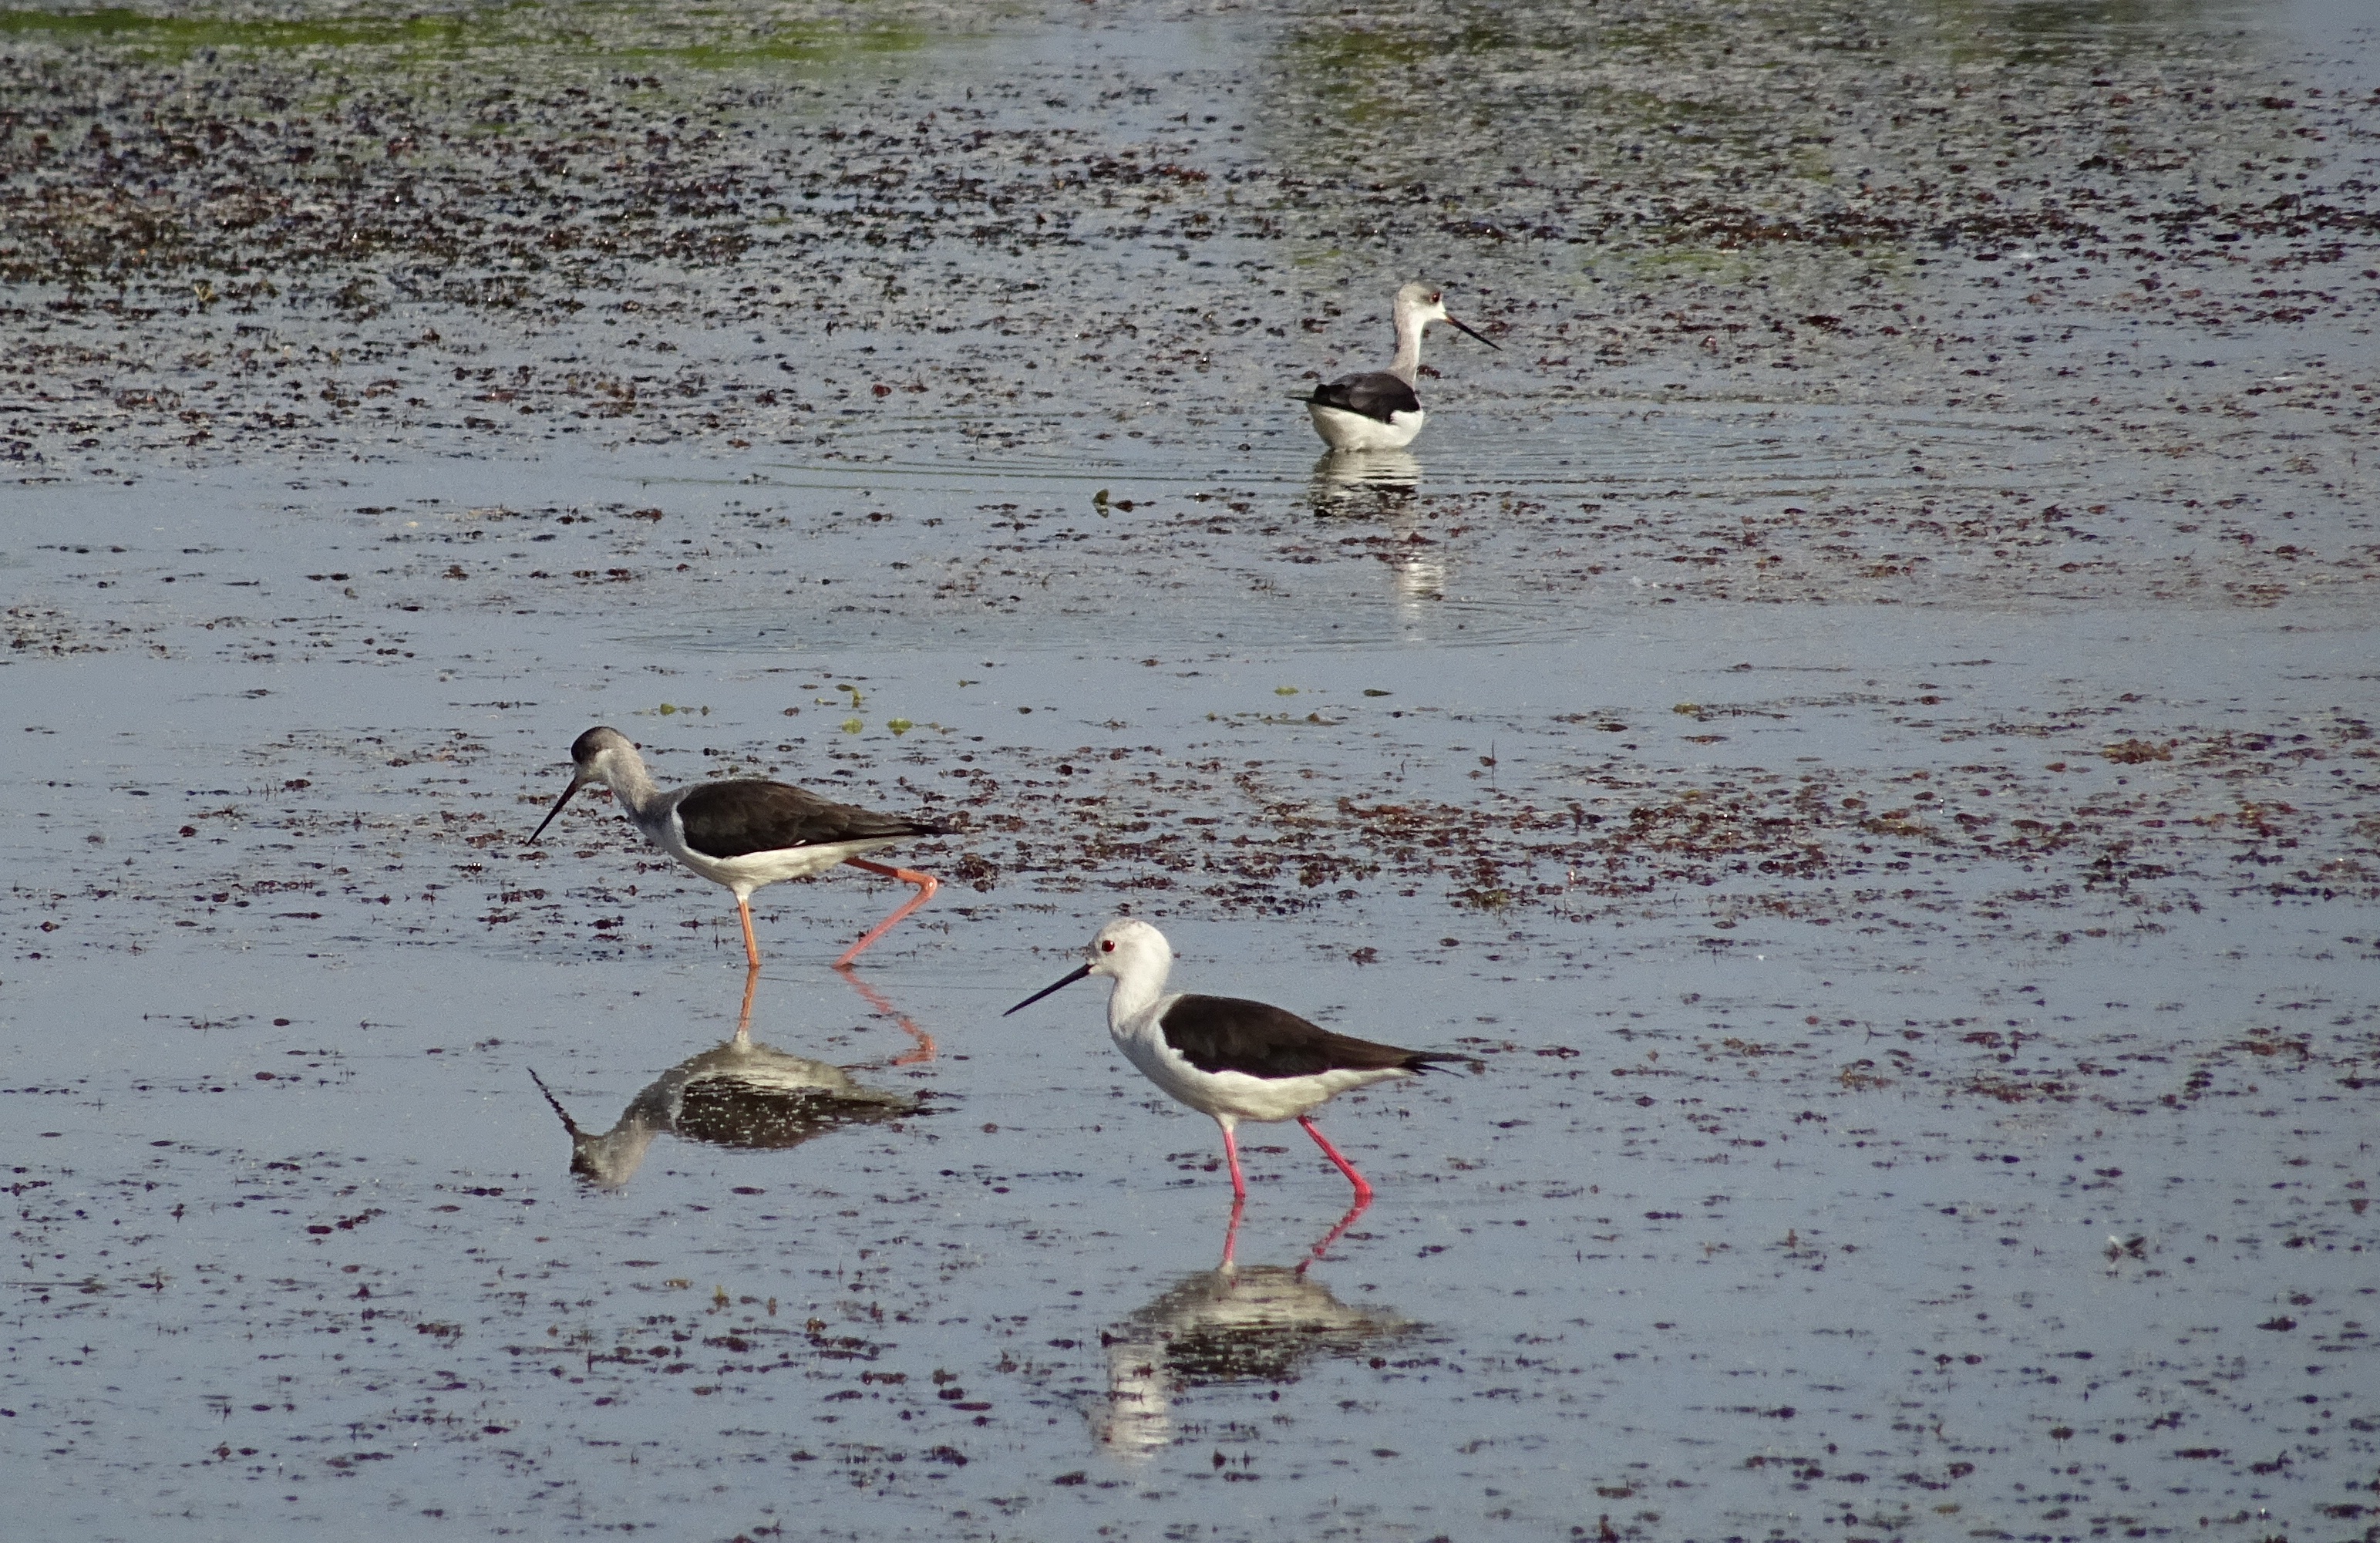
bird, river, wildlife, reflection, fauna, wetland, vertebrate, india, water bird, wader, shorebird, sandpiper, karnataka, krishna, long legged, charadriiformes, mudflat, black winged stilt, common stilt, pied stilt, himantopus himantopus, bagalkot, recurvirostridae